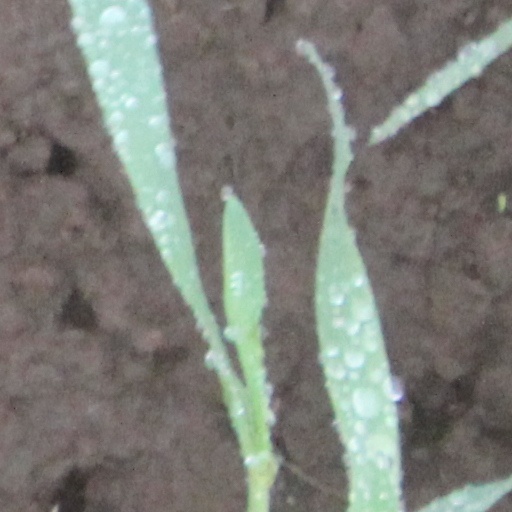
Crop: wheat